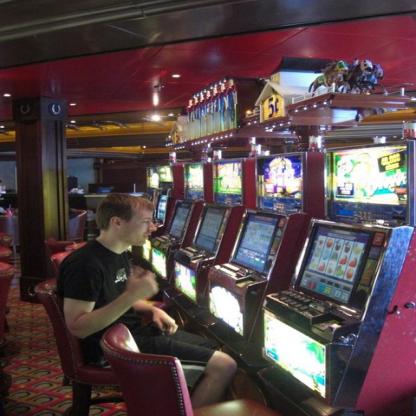
Scene: Indoor